Guttannen

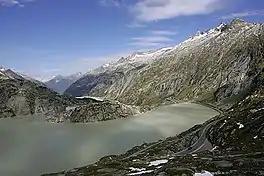
Lake Grimsel

Guttannen lies in the Bernese Oberland near Grimsel Pass. It is the highest settlement in the Haslital, and the municipality encompasses the upper stretches of that valley as far as the summit of the Grimsel Pass. The adjacent municipalities from the north clockwise are Innertkirchen, Obergoms, Münster-Geschinen, Fieschertal and Grindelwald.